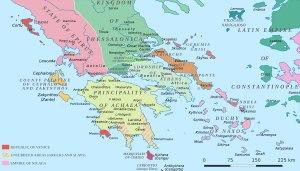
La francocratie, aussi connu sous le nom de latinocratie et, pour les domaines vénitiens, vénétocratie, est le terme utilisé pour désigner la période de l'histoire de la Grèce durant laquelle un certain nombre d'États latins d'Orient, principalement français, italiens ou catalans, se sont établis sur des territoires de l'Empire byzantin fragmenté en divers États grecs à la suite de la quatrième croisade.